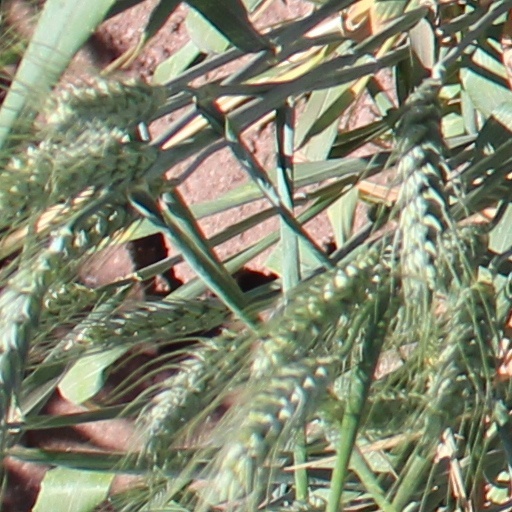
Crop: wheat